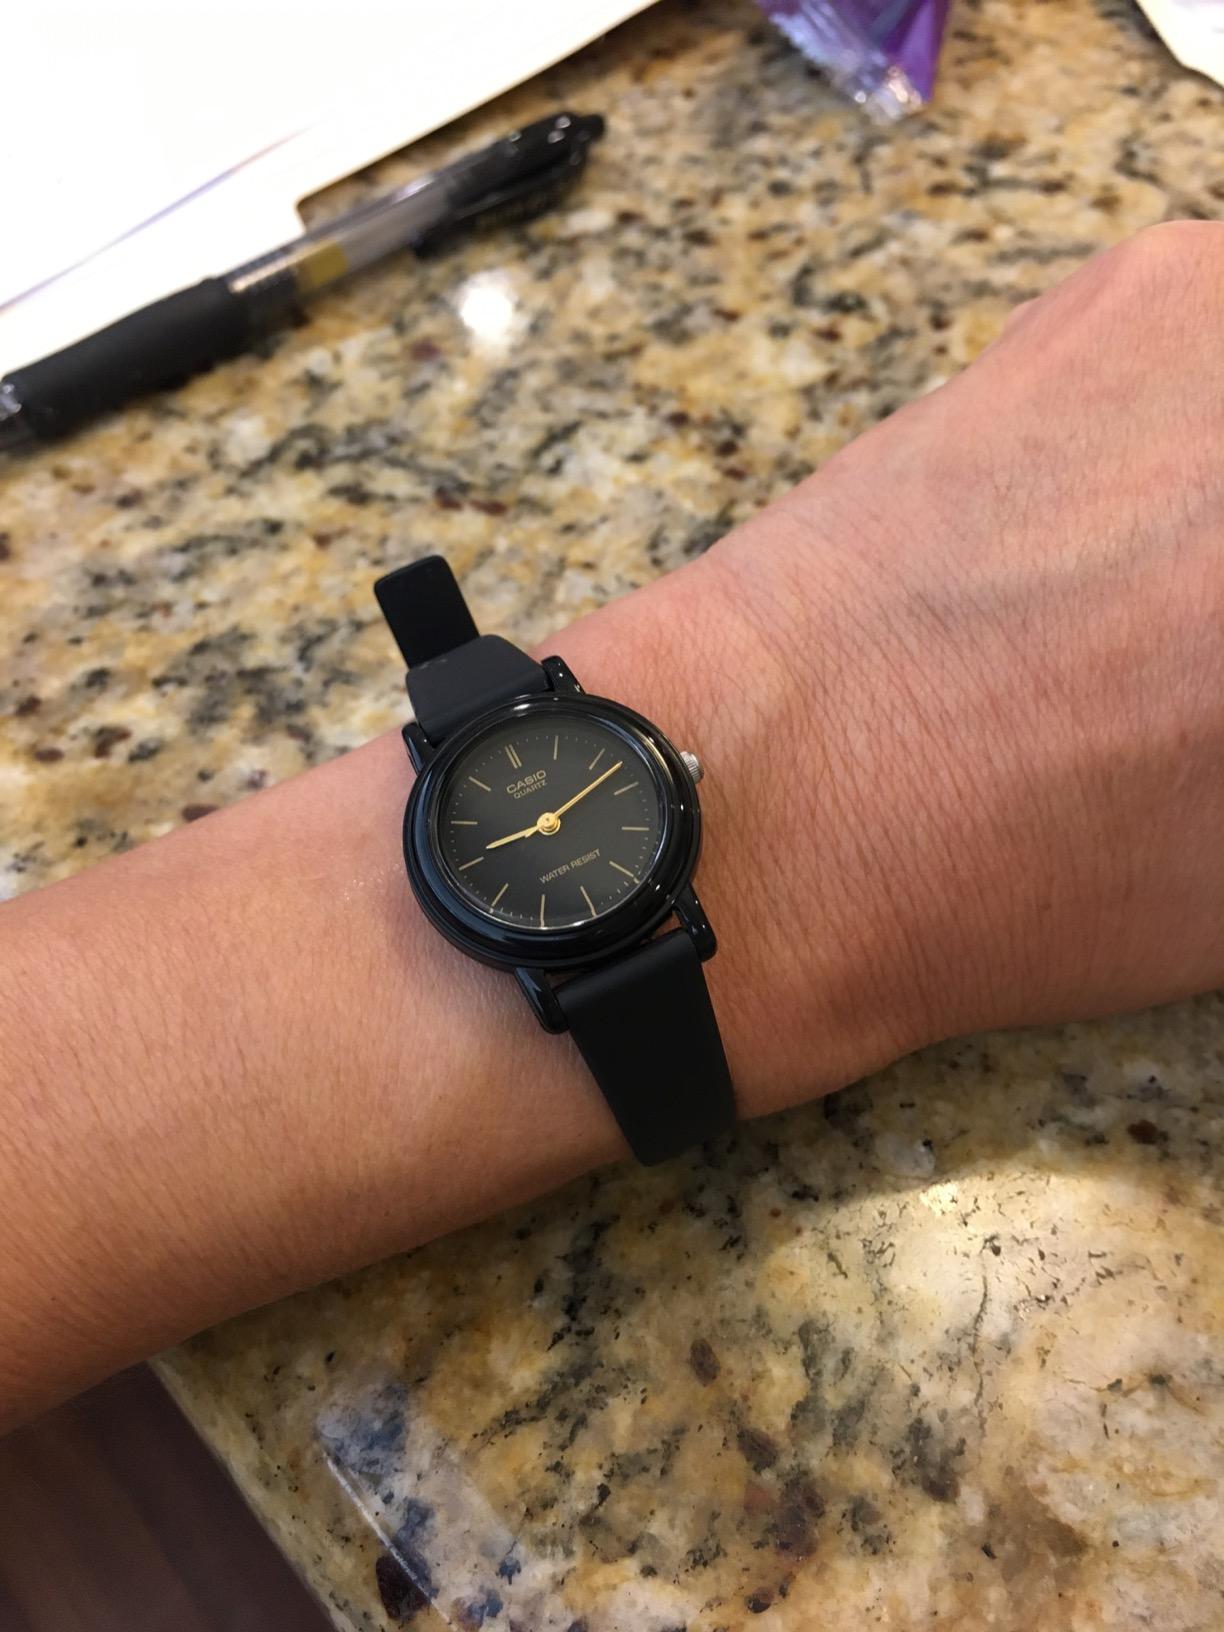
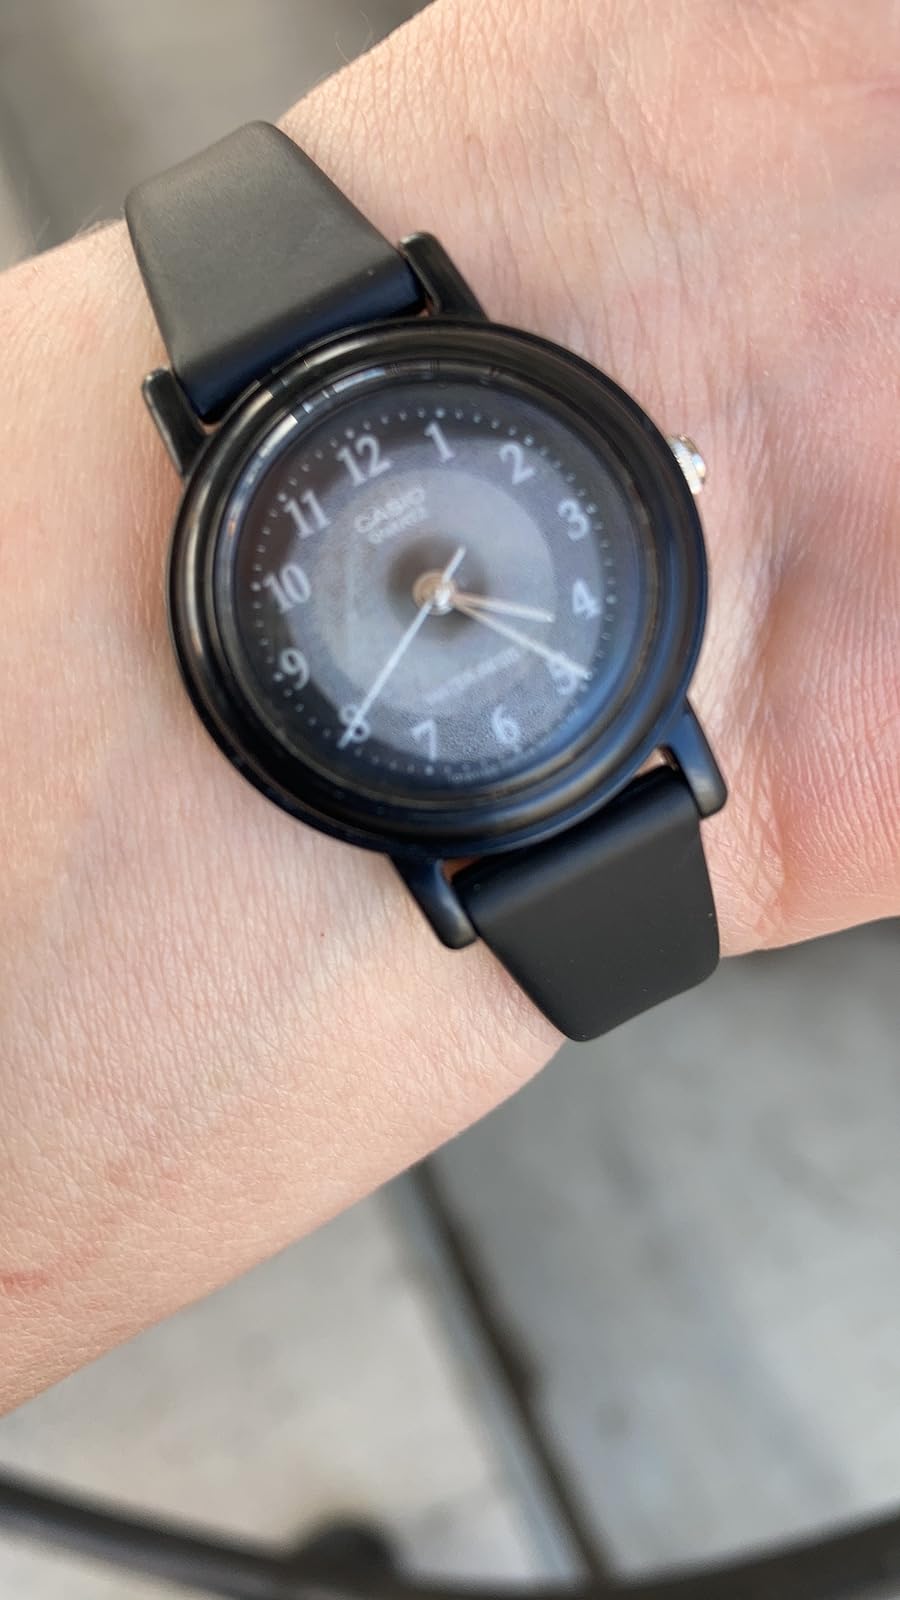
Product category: accessories_watch
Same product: no